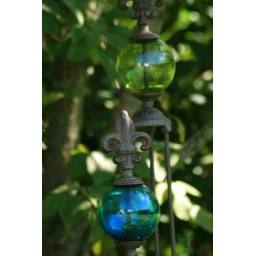
bird water hole tanks in the garden